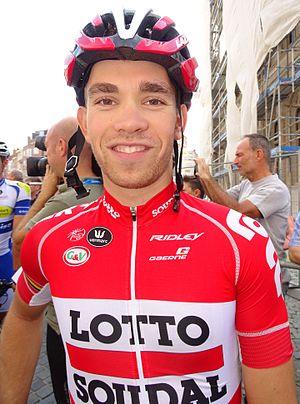
Reportage réalisé le dimanche 23 août à l'occasion du départ et de l'arrivée du Grand Prix Jef Scherens 2015 à Louvain, Belgique.
Sean De Bie, né le 3 octobre 1991 à Bonheiden, est un coureur cycliste professionnel belge, membre de l'équipe Bingoal-Wallonie Bruxelles.